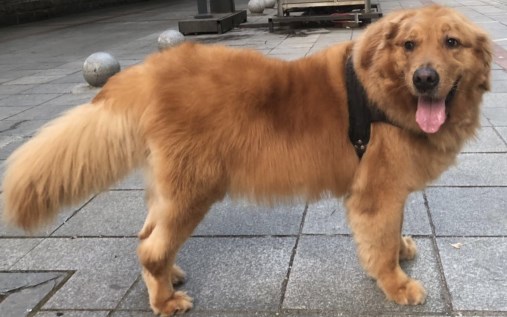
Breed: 5355-n000126-golden_retriever